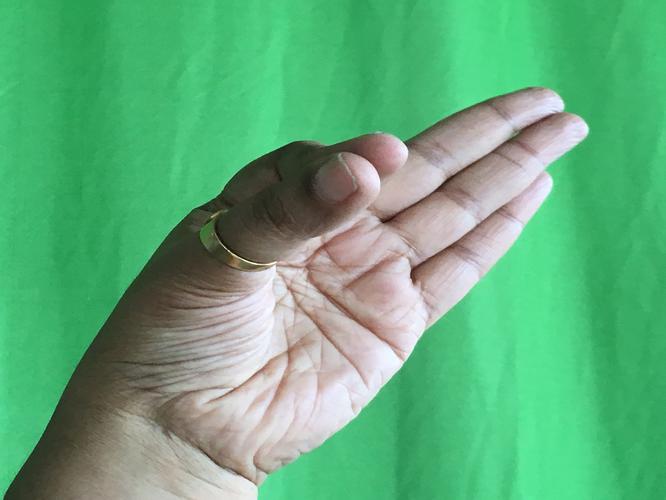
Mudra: Aralam
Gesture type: single_hand